Richard Harris

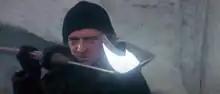
Harris in "Orca"

Harris starred in a Western for Samuel Fuller, "Riata", which stopped production several weeks into filming. The project was re-assembled with a new director and cast, except for Harris, who returned: "The Deadly Trackers" (1973). In 1973 Harris published a book of poetry, "I, In the Membership of My Days", which was later reissued in part in an audio LP format, augmented by self-penned songs such as "I Don't Know".